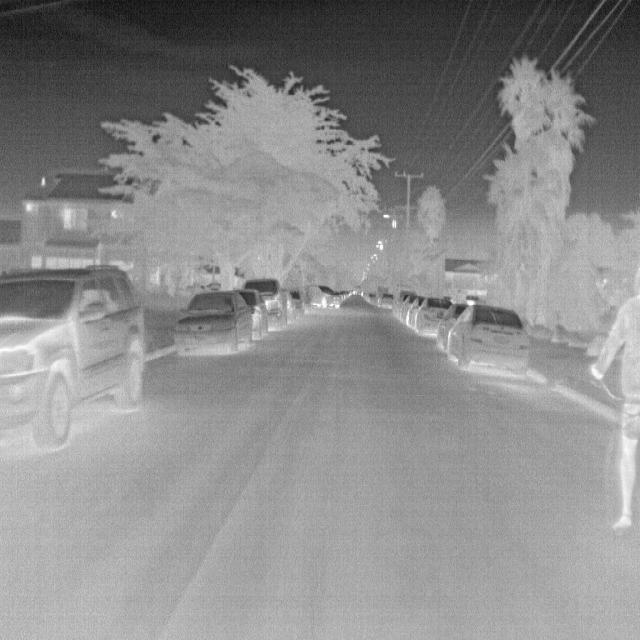
Detected objects:
label: person